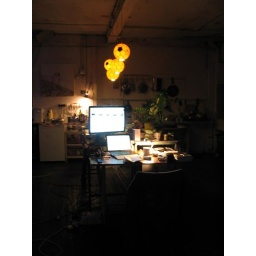
with the kitchen in the back - on the wall you can see a biro drawing by Amandine